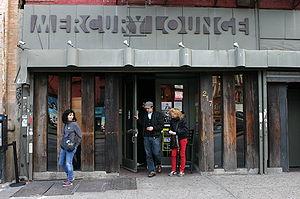
Le Mercury Lounge est une salle de spectacle, située au 217 East Houston, entre Ludlow et Essex, à la frontière du Lower East Side et de l'East Village à New York. Il est situé au premier étage d'un bâtiment qui, par le passé, logeait les domestiques du Astor Mansion, relié à lui par un labyrinthe souterrain.